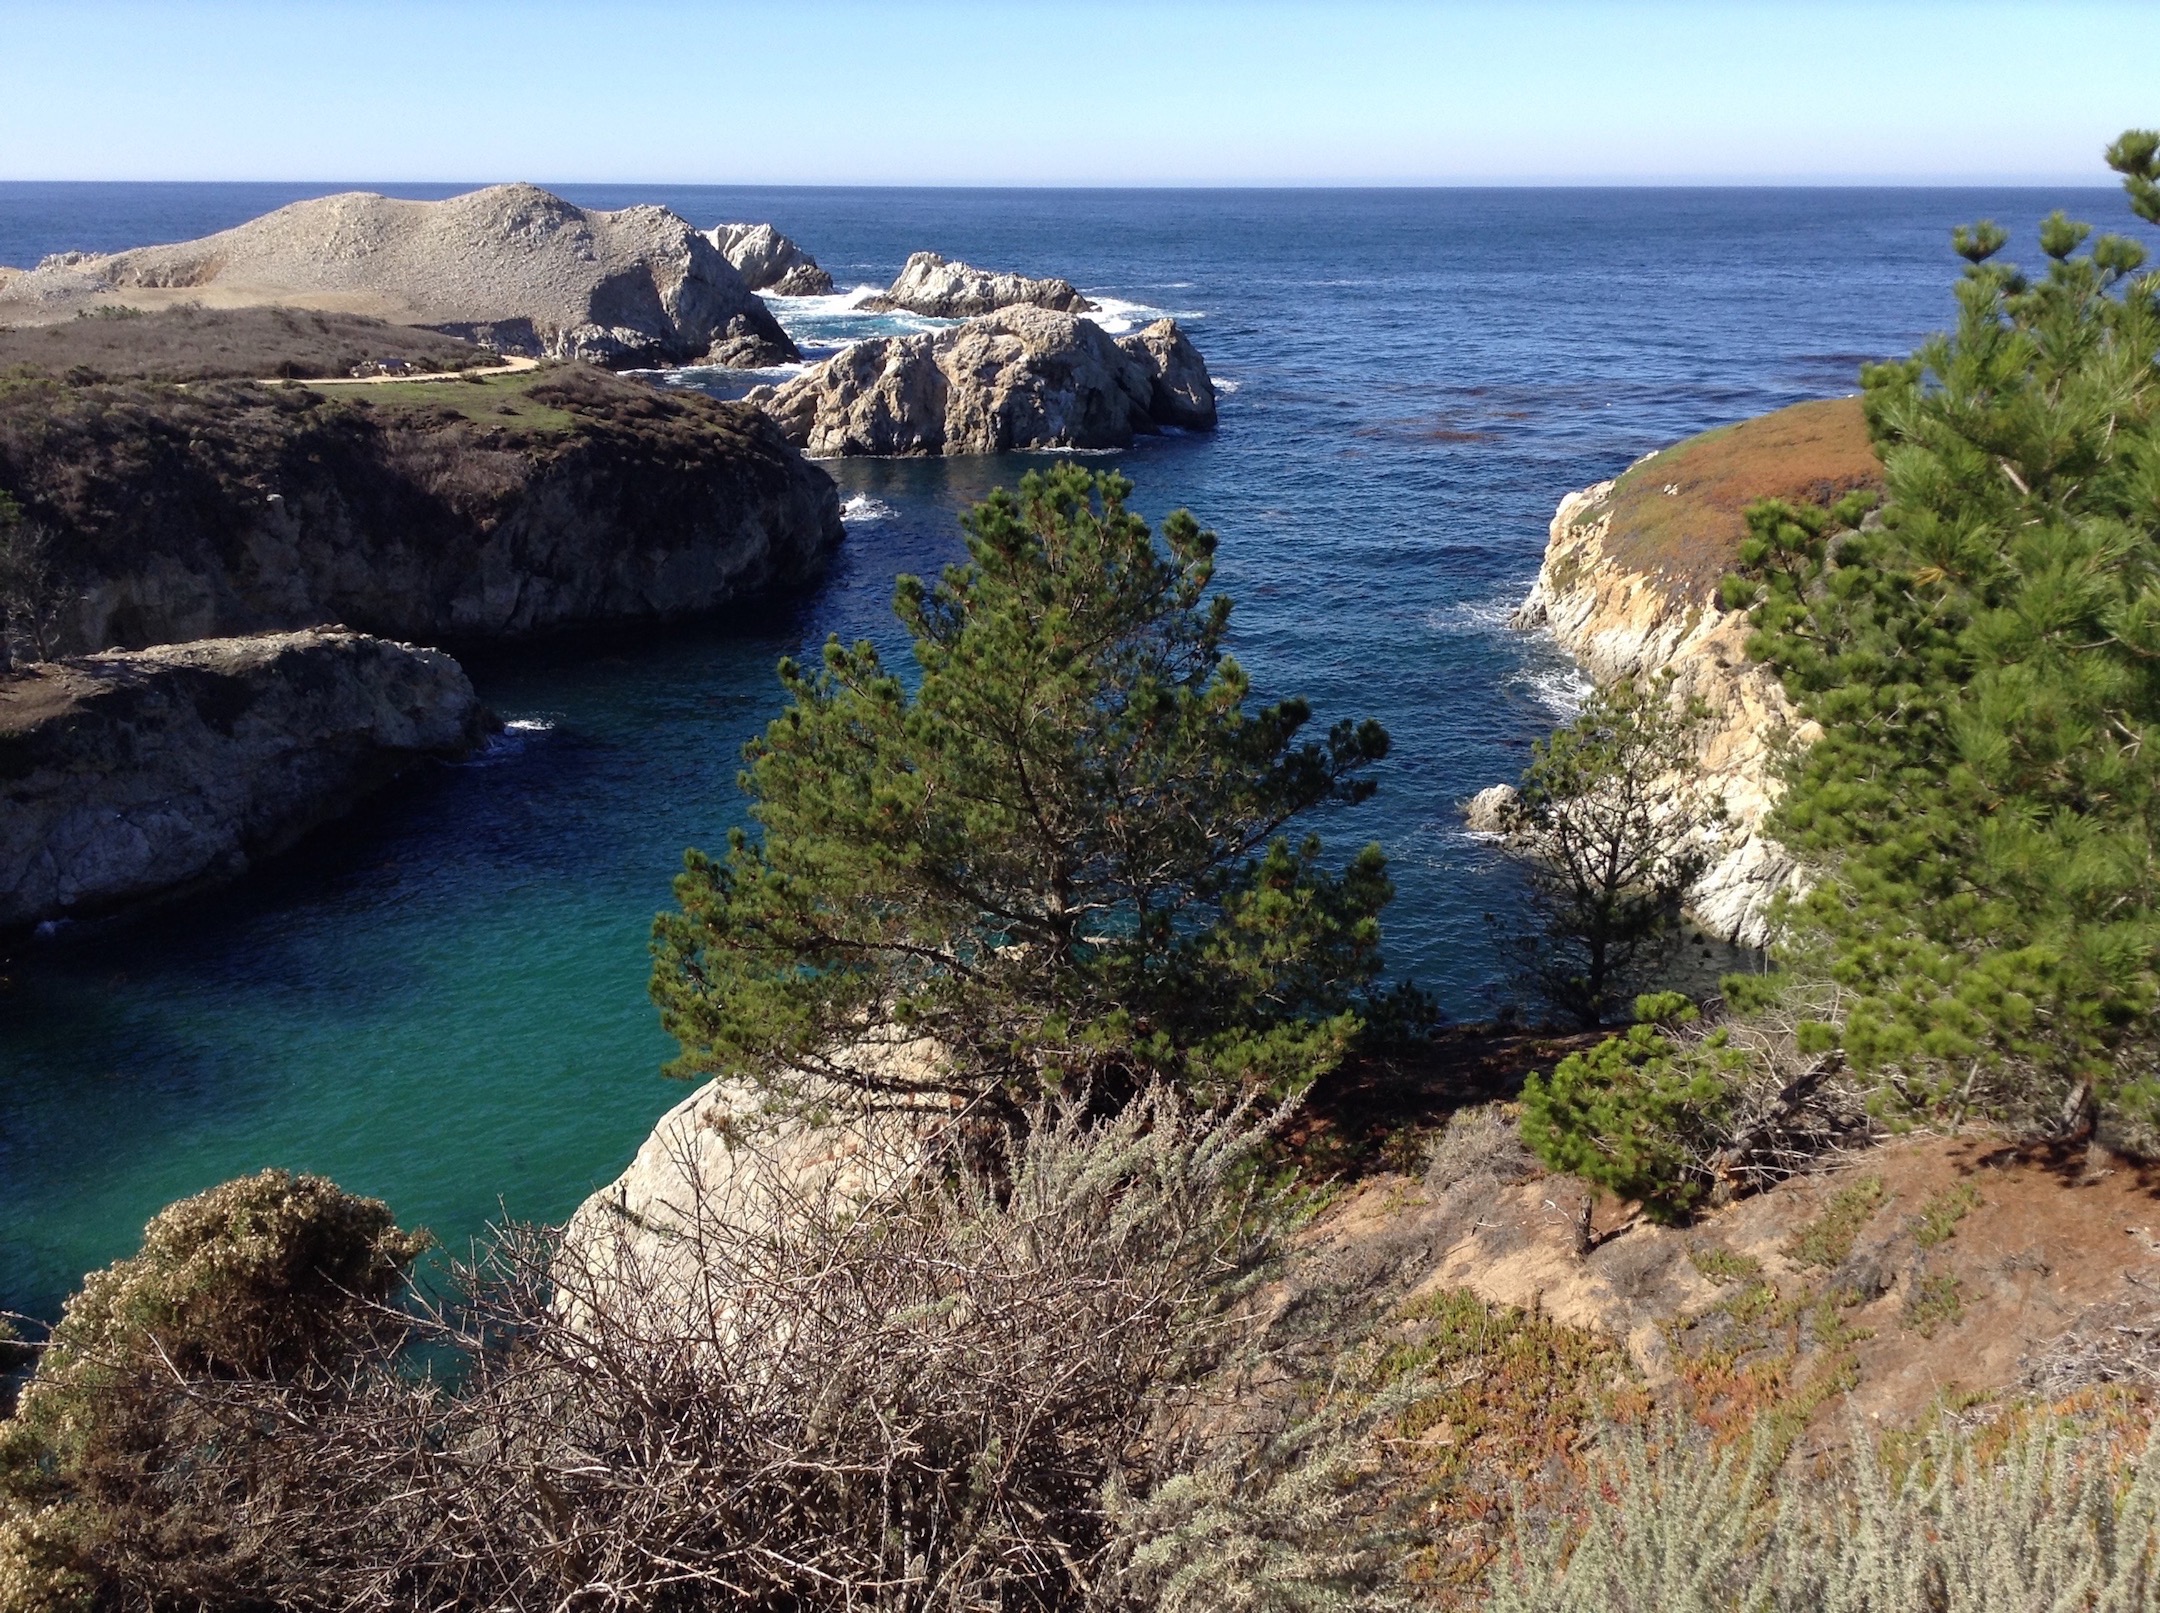
beach, landscape, sea, coast, rock, ocean, shore, cliff, cove, bay, terrain, body of water, bigsur, califcentralcoast, califstateparks, highwayonecalif, cape, birdislandtrail, landform, geographical feature